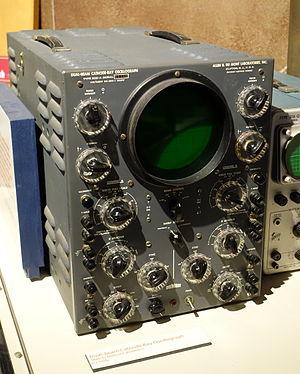
DuMont Laboratories était un fabricant américain de matériel de télévision. L'entreprise est fondée en 1931, à Upper Montclair dans le New Jersey, par l'inventeur Allen B. DuMont. Parmi les développements effectués par la société, figurent des tubes à cathodiques qui seront utilisés pour la télévision. DuMont est également l'inventeur de l'Œil magiqueThe Forgotten Network: DuMont and the Birth of American Television.